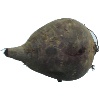
Label: Beetroot 1